Sint Eustatius

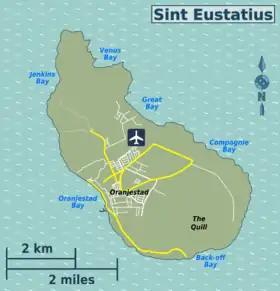
Another map of Sint Eustatius

The earliest inhabitants were Caribs believed to have come from the Amazon basin (South America) and migrated north from Venezuela via the Lesser Antilles. In the early 20th century, settlement traces were discovered at Golden Rock and Orange Bay. Multiple pre-Columbian sites have been found on the island, most notably the site referred to as the "Golden Rock Site".